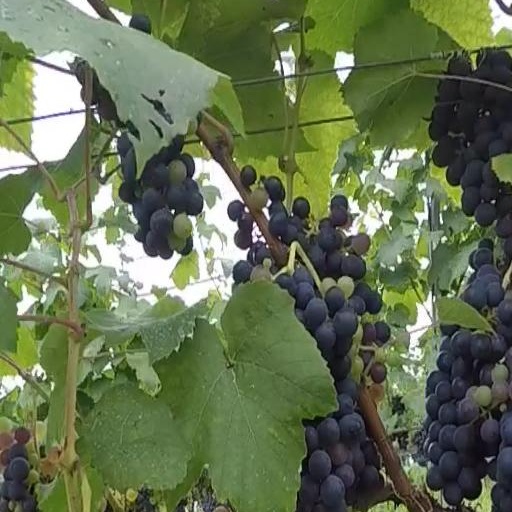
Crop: grape